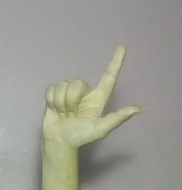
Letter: laam